List of people from Butler County, Kansas

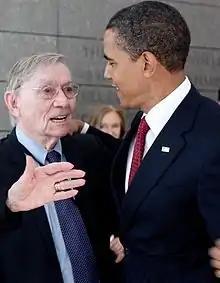
Charles T. Payne greets his great-nephew Barack Obama. Payne is the younger brother of Madelyn Dunham, maternal grandmother of the 44th President of the United States.

The following is a list of people from Butler County, Kansas. The area includes the cities of El Dorado, Augusta, Rose Hill, and other cities rural areas in the county. Inclusion on the list should be reserved for notable people past and present who have resided in the county, either in cities or rural areas.